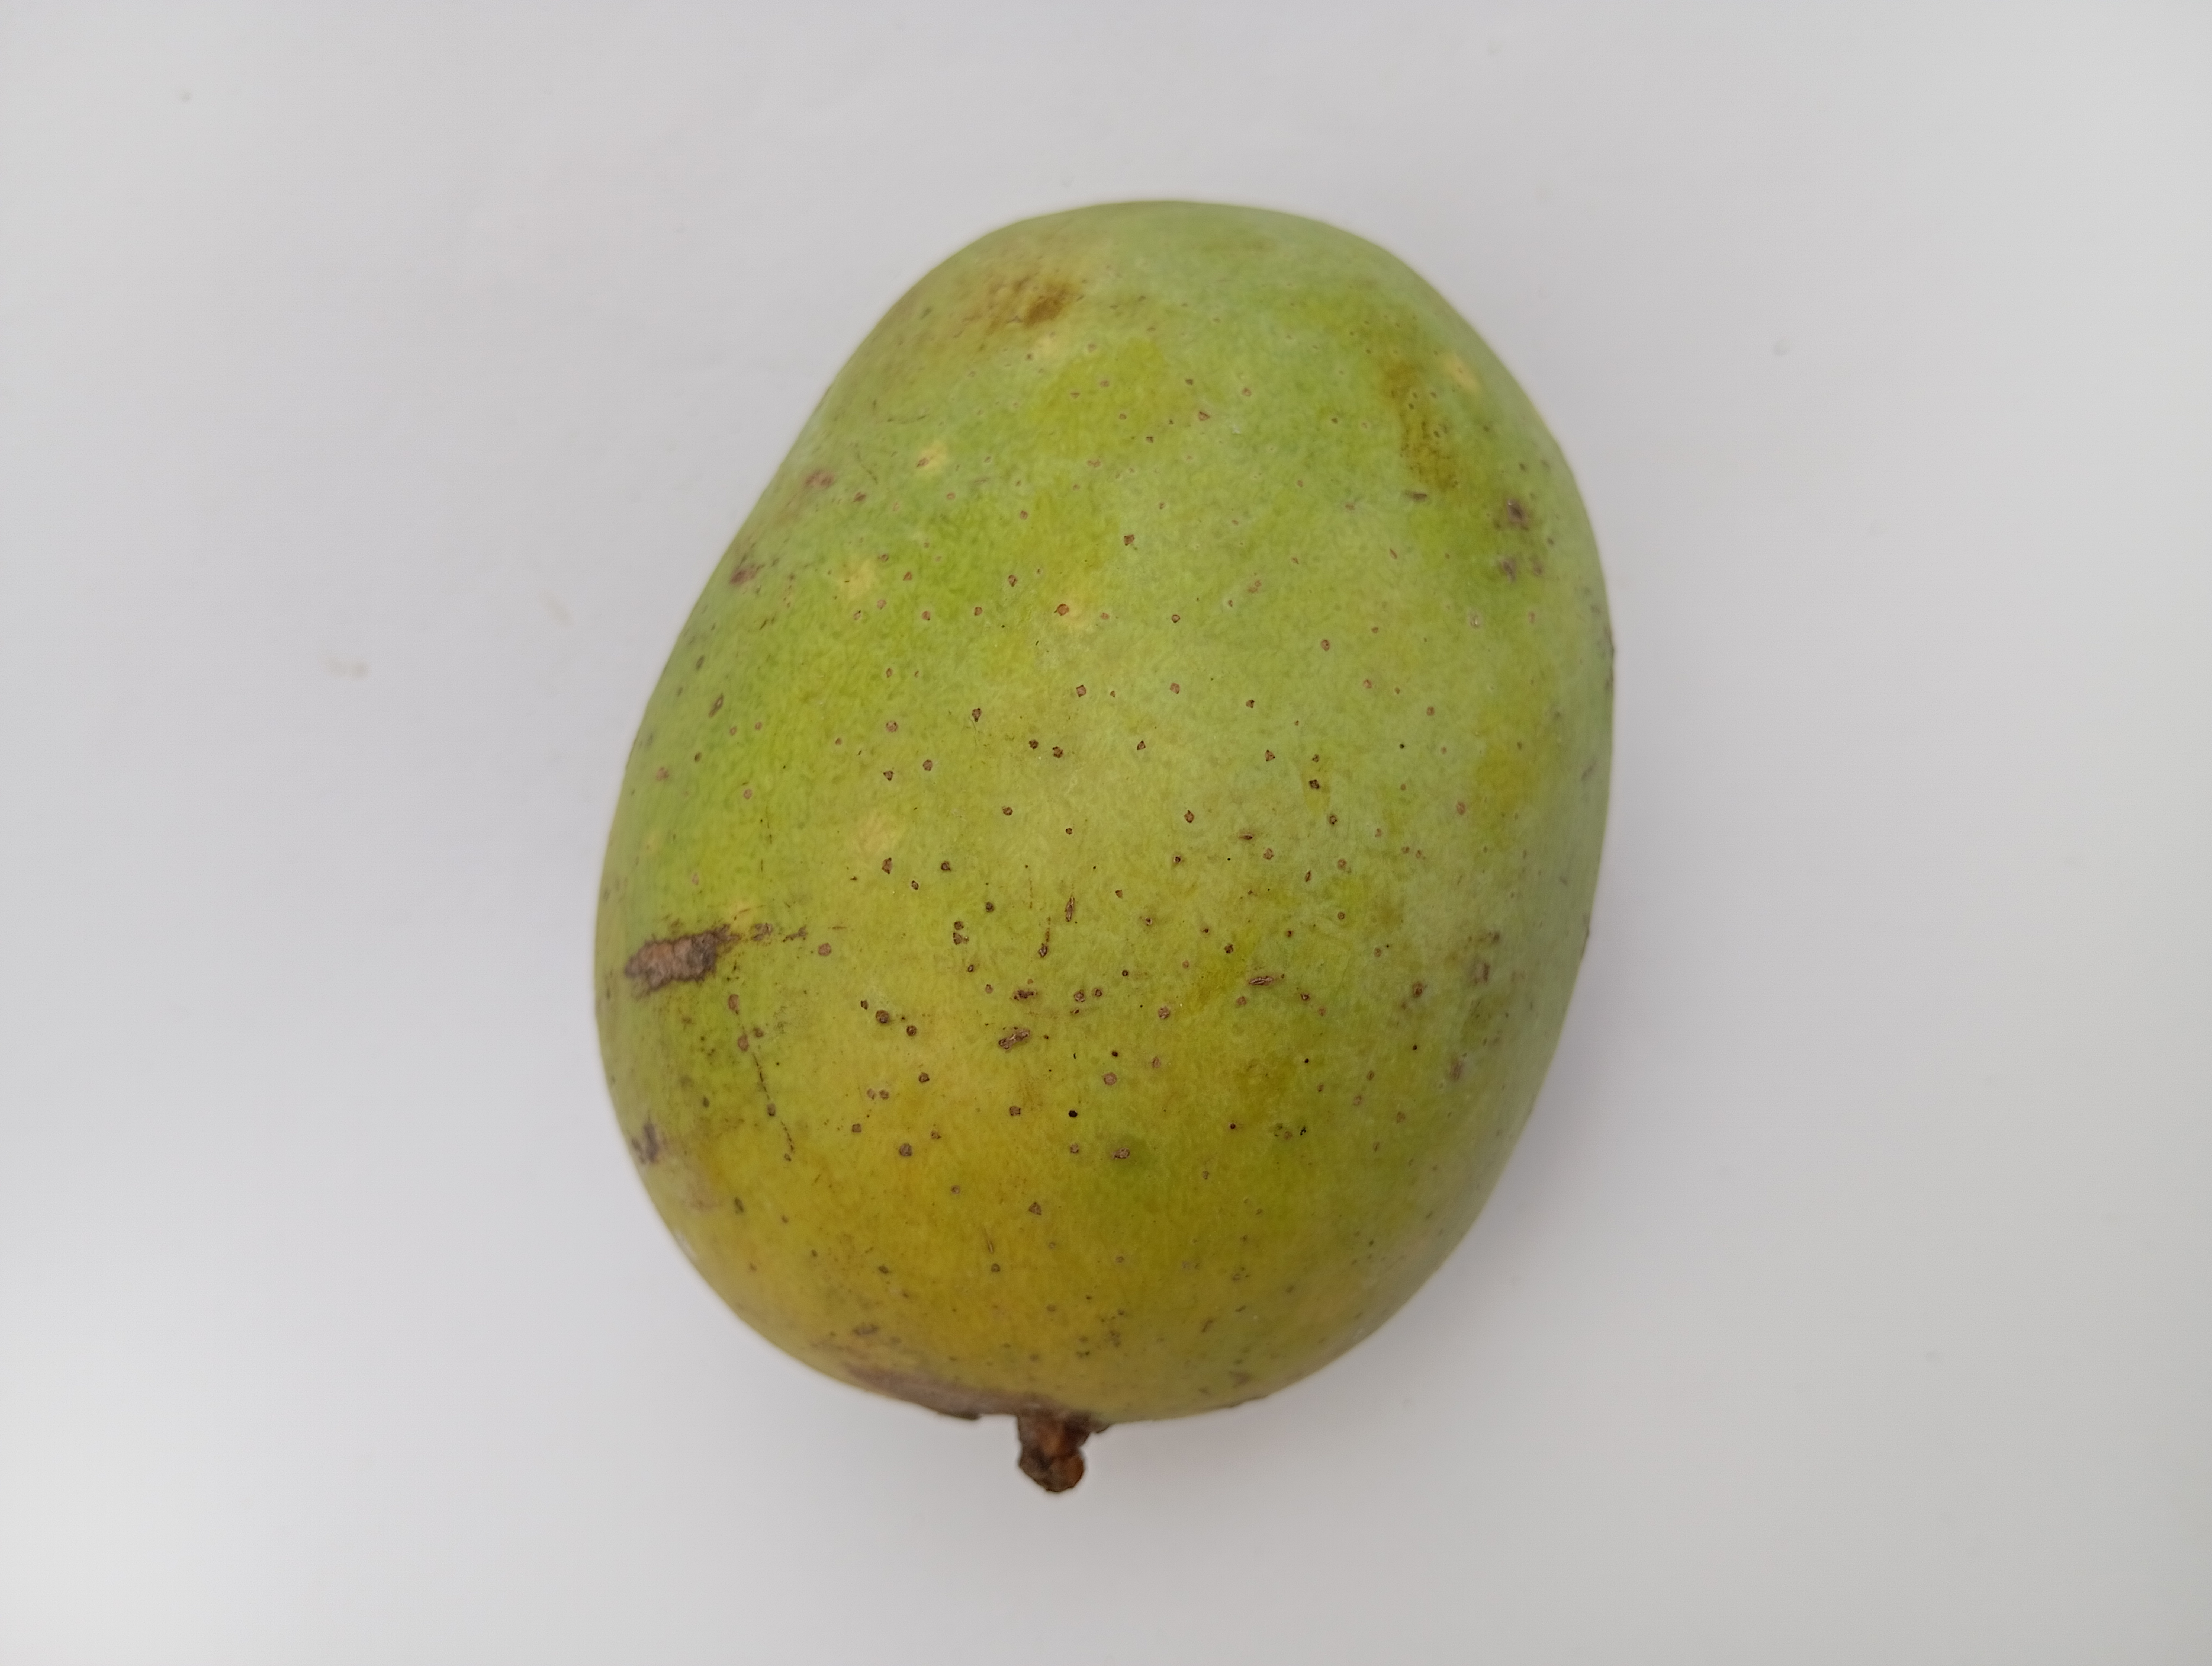
Mango variety: Langra